Saving All My Love for You

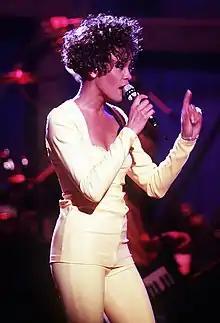
Houston performing the track in 1991

Houston performed "Saving All My Love for You" in a number of places. Houston performed the track for the 28th Annual Grammy Awards and later took home the Best Female Pop Vocal Performance Award for the song. Her performance of the ballad at the GRAMMYs won her an Emmy for Outstanding Individual Performance in a Variety or Music Program. She also performed the song on "Late Night with David Letterman" in 1985, and on Wogan in the same year. The performance was considered one of her best live performances by Digital Spy and VH1. While Liam O'Brien of Digital Spy wrote, "In this assured performance on Late Night With David Letterman, her vocal gymnastics left the host stunned," Mark Graham of "VH1" simply picked it as her third best live performance.